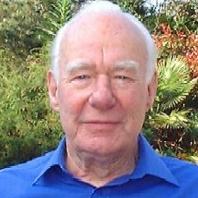
Age: 74